Moonbootica

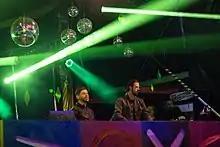
Moonbootica, SonneMondSterne 2018

Moonbootica have worked on remixes for a variety of artists including Robbie Williams, Skunk Anansie, Beatsteaks, Faithless, Jan Delay, Hurts and Kruder & Dorfmeister. Their own releases have also featured illustrious guests such as Anthony Mills, Thomas Hofding, Thomas Azier, Mohini Geisweiler, Siri Svegler and US rapper Reggie Noble. The duo have played DJ sets in clubs all over Europe on a regular basis (e.g. Watergate, Berlin / Razzmatazz, Barcelona / Krysha Mira, Moscow) and events in Australia and South America.